Peter Hancock (businessman)

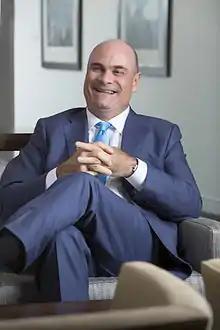

Peter D. Hancock is the former president and chief executive officer (CEO) of AIG. He resigned his position of president on 9 March 2017.